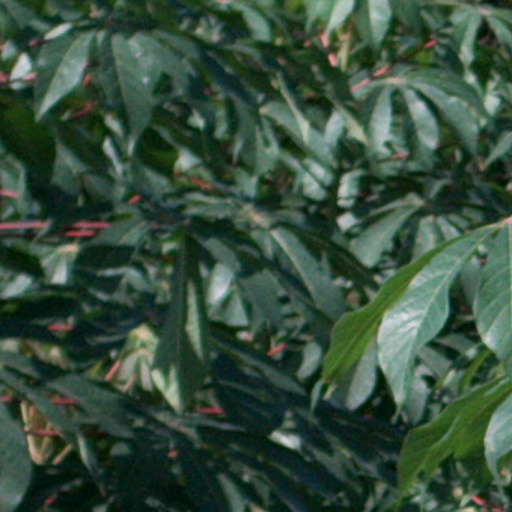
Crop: cassava